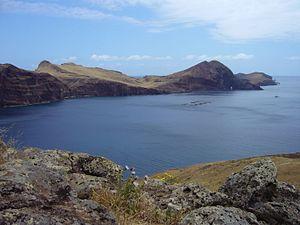
La dorade royale ou daurade, est une espèce de poisson osseux appartenant à la famille Sparidae dont la taille atteint régulièrement 50 cm pour 2 kg et peut atteindre jusqu'à 70 cm pour 6 kg.